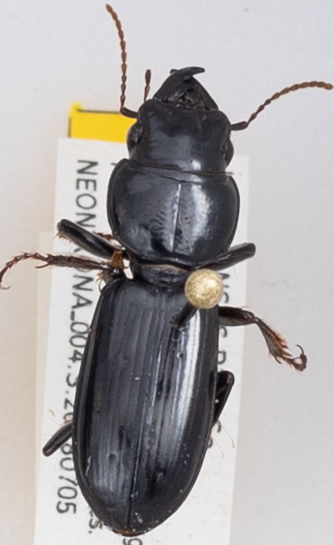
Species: Scarites subterraneus
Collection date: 2018-07-05
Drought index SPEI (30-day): -2.09
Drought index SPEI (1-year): -2.01
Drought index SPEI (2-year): -0.946